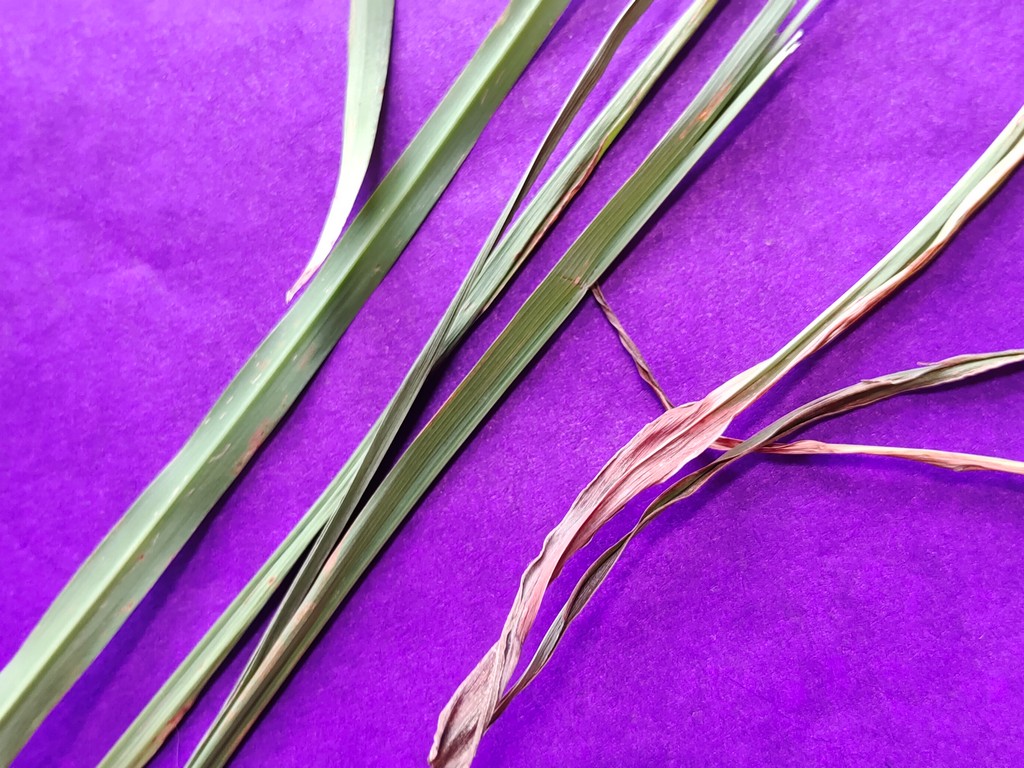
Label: Unhealthy